British Bangladeshis

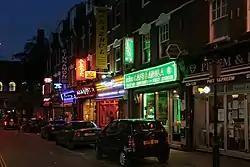
Bangladeshi-owned Indian restaurants in Brick Lane

British Bangladeshis consume traditional Bangladeshi food, in particular rice with curry. Many traditional Bengali dishes are served with rice, including chicken, lentil (dahl), and fish. Another popular food is shatkora, which is a citrus and tangy fruit from Sylhet, mainly used for flavourings in curries. Bangladeshi cooking has become popular in Britain because of the number of Bangladeshi-owned restaurants, which has increased significantly. In 1946, there were 20 restaurants, while in 2015 there are 8,200 owned by Bangladeshis, out of a total of 9,500 Indian restaurants in the UK.